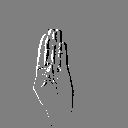
ASL letter: b